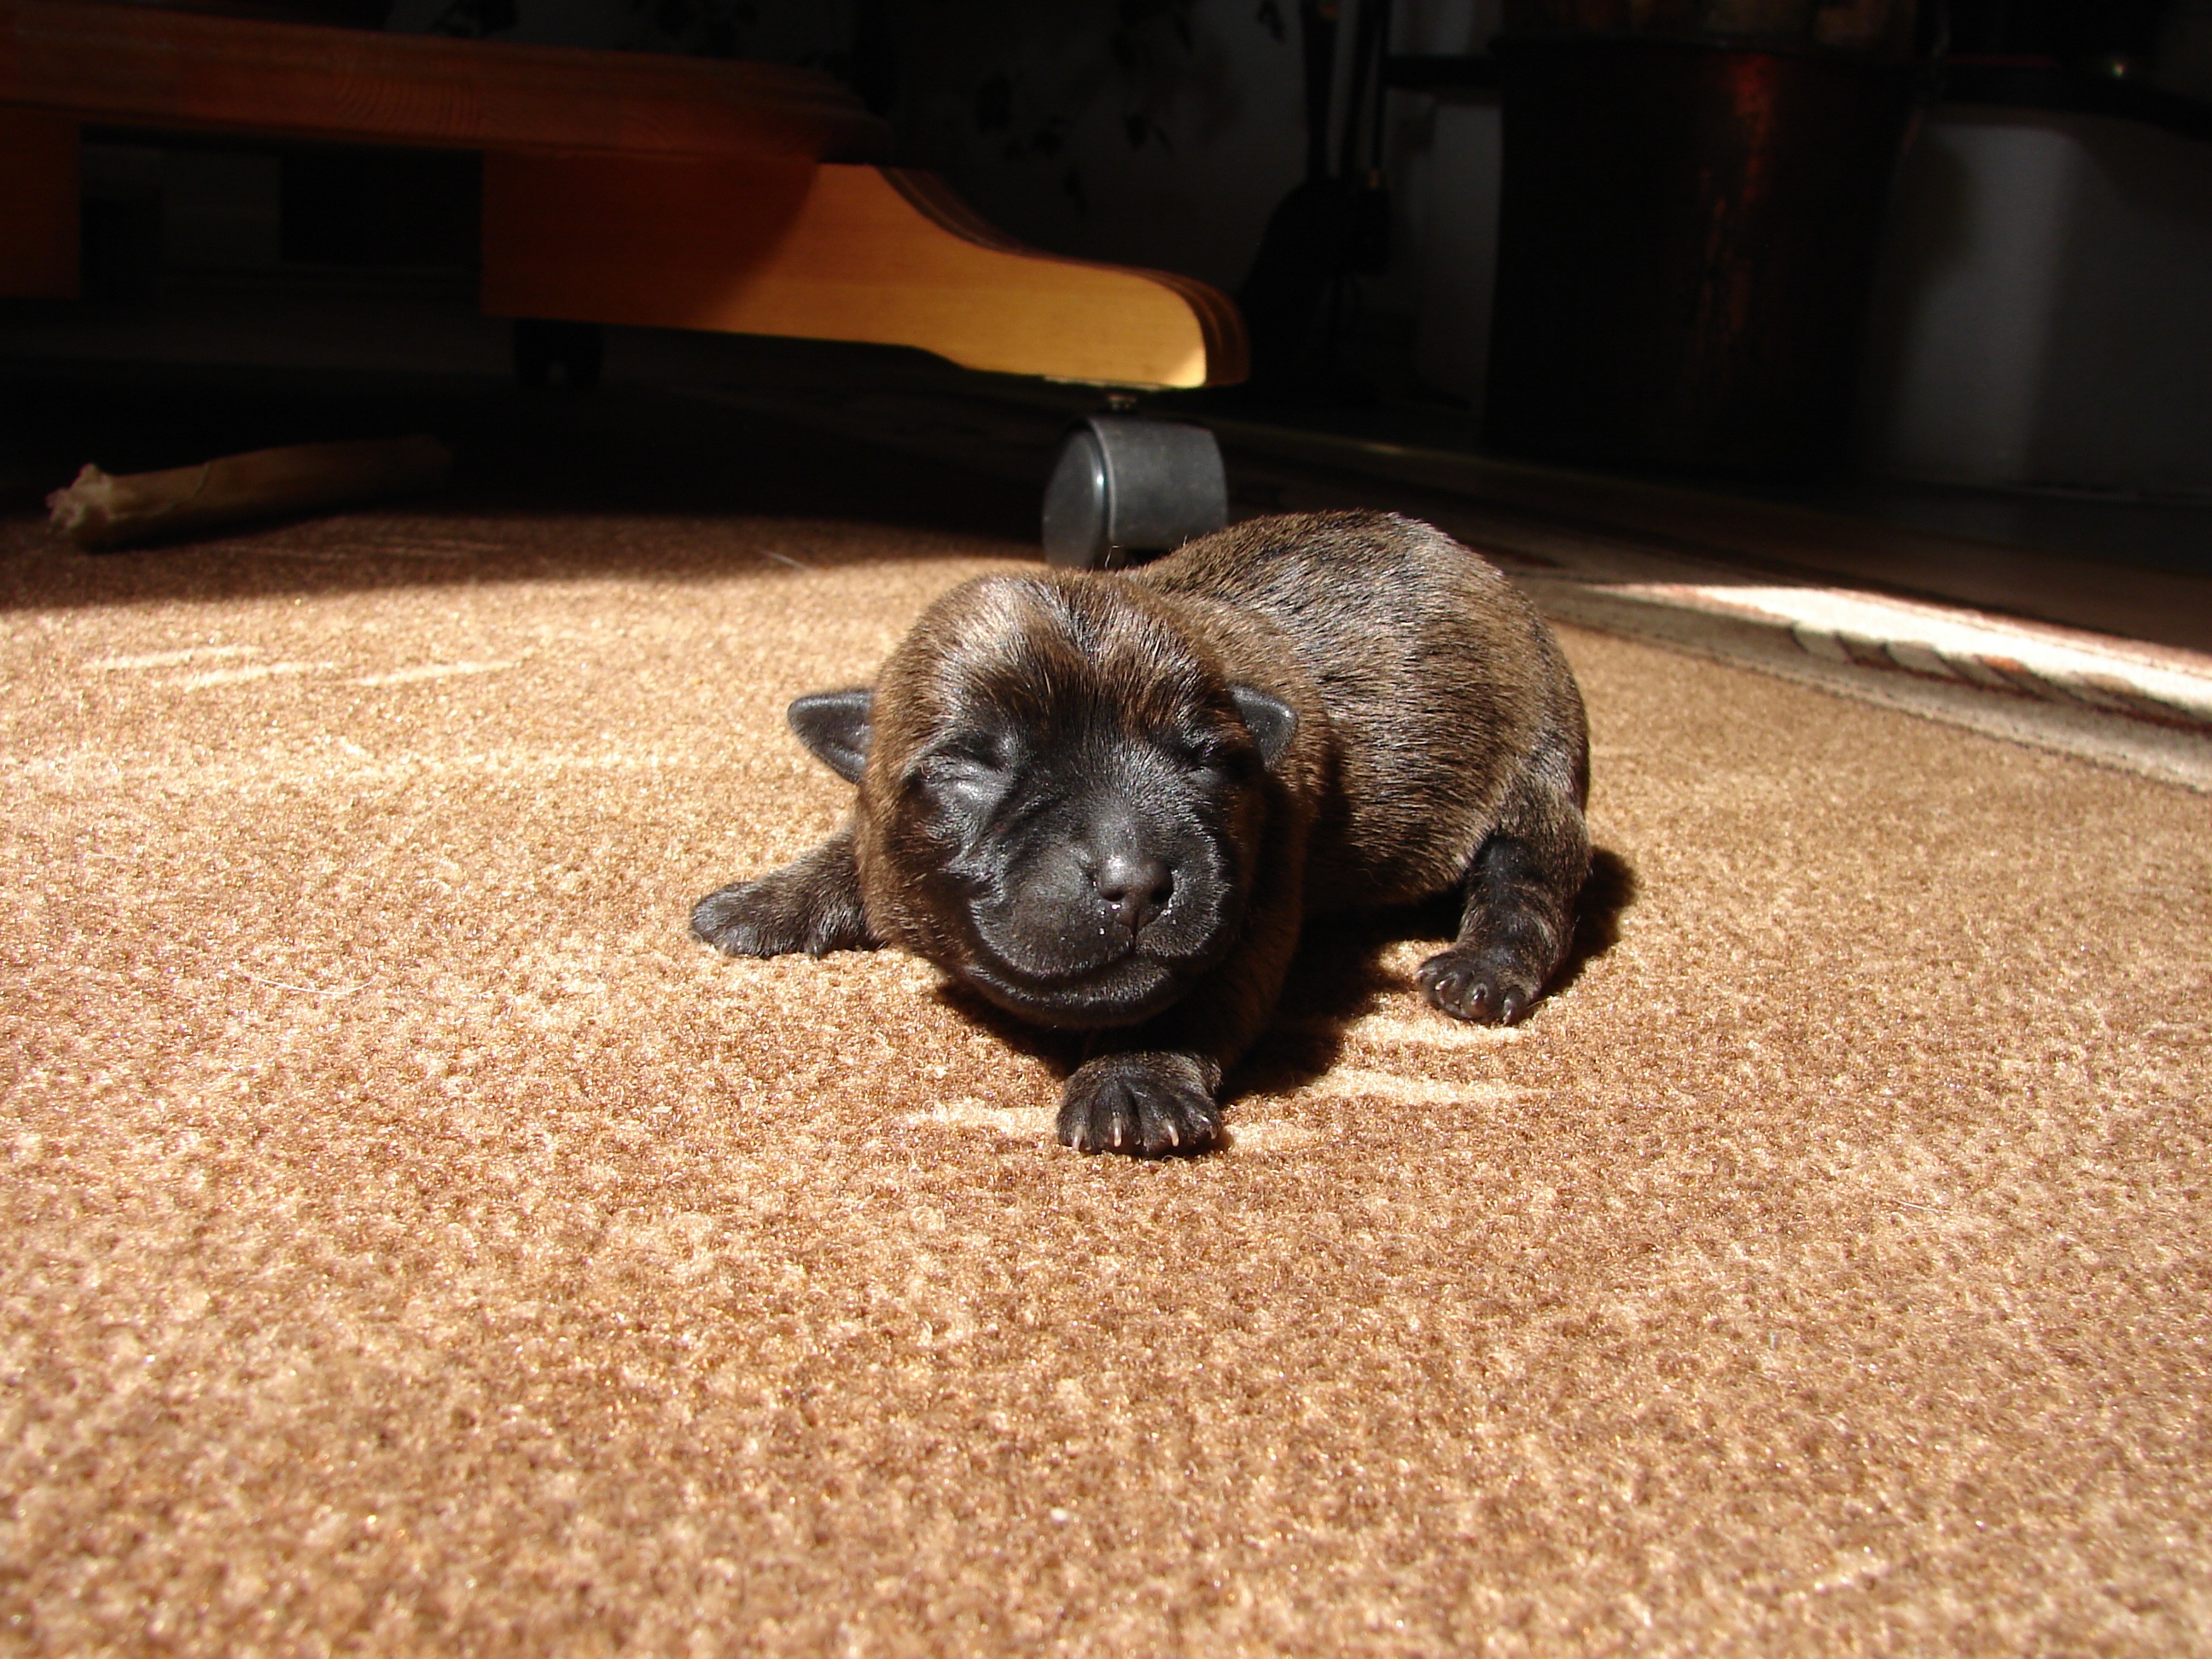
puppy, dog, mammal, vertebrate, terrier, dog like mammal, cairn terriers